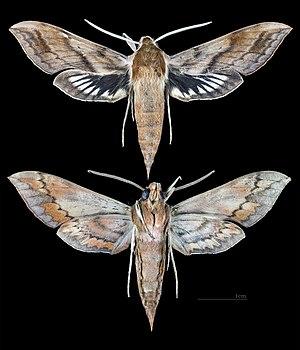
Le genre Xylophanes regroupe des lépidoptères de la famille des Sphingidae, de la sous-famille des Macroglossinae, de la tribu des Macroglossini, de la sous-tribu des Choerocampina.